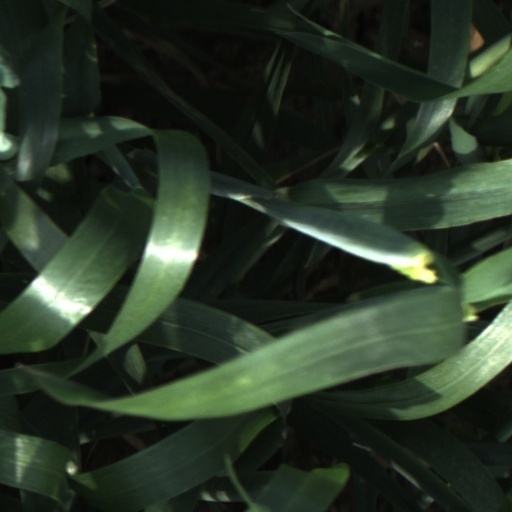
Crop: wheat